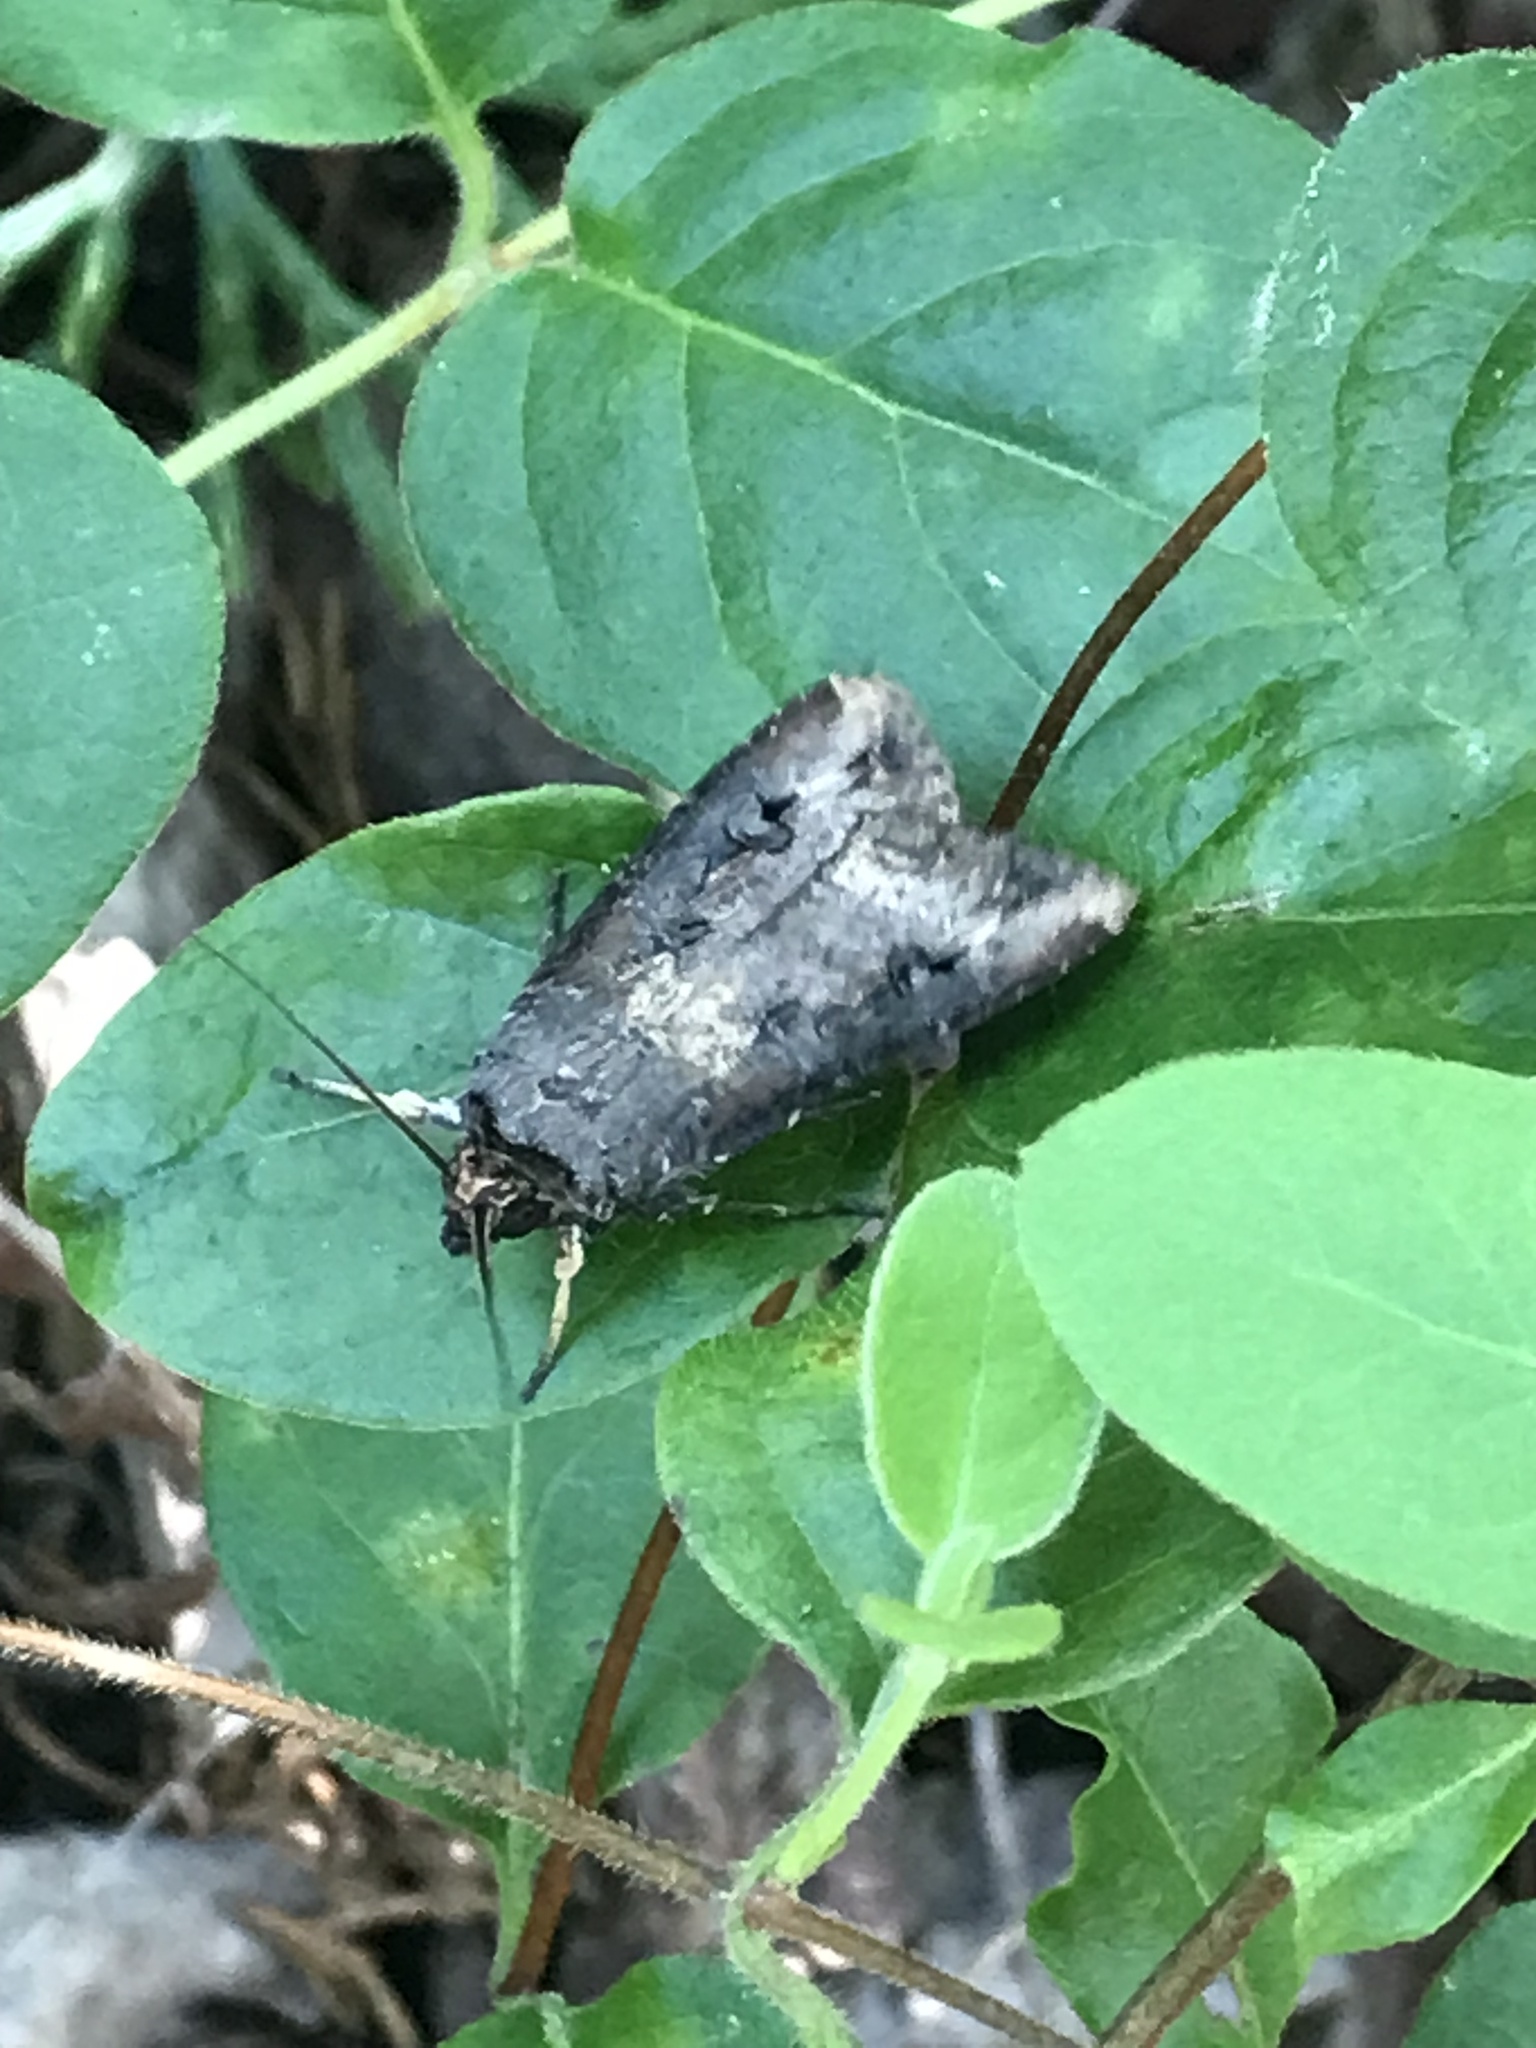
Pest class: cutworms